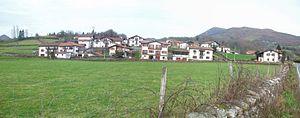
Bozate est un village situé dans la commune de Baztan dans la Communauté forale de Navarre, en Espagne. Le village est considéré comme un quartier d'Arizkun.